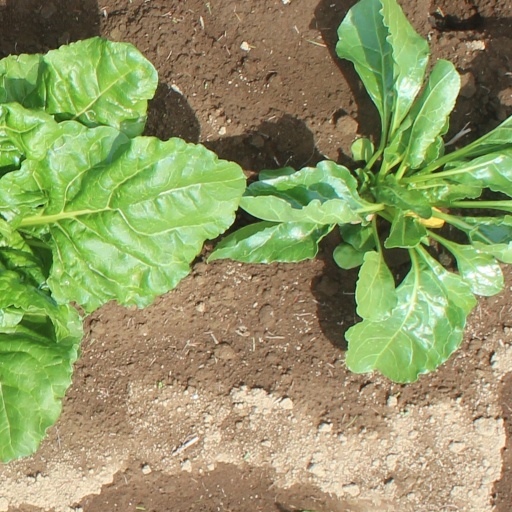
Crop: sugar beet